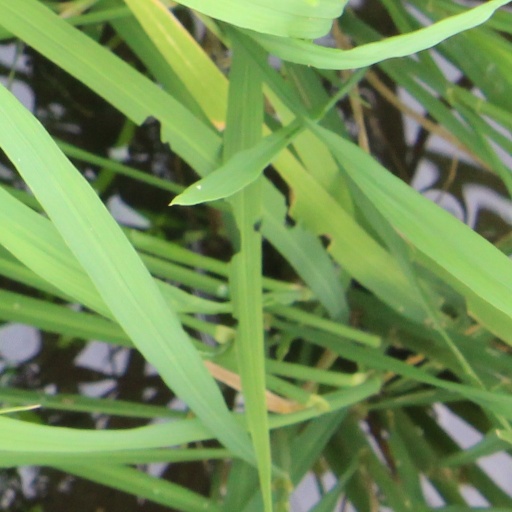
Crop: rice